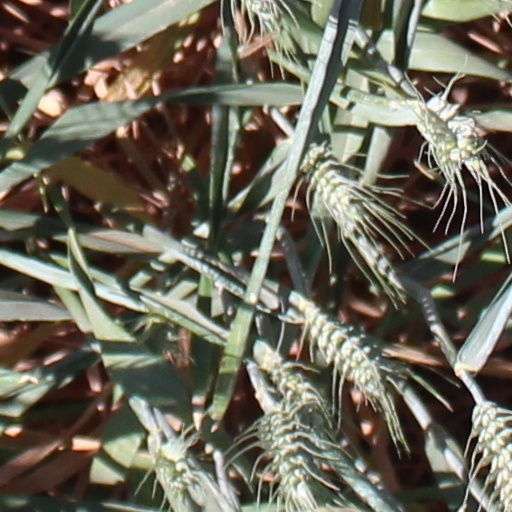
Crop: wheat